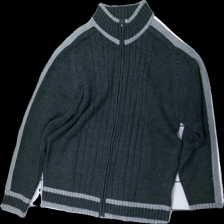
View: front
Type: Cardigan
Category: Men
Brand: Not in the list
Brand text on label: Santino
Colors: Grey, White
Material: 100% Acryl
Cut: Regular
Season: All
Stains: Minor
Damage: stain
Damage location: bottom center
Damage 2: stain
Damage 2 location: bottom center
Price range: <50
Recommended usage: Recycle
Description: Grey carigan with zipper and stripe details